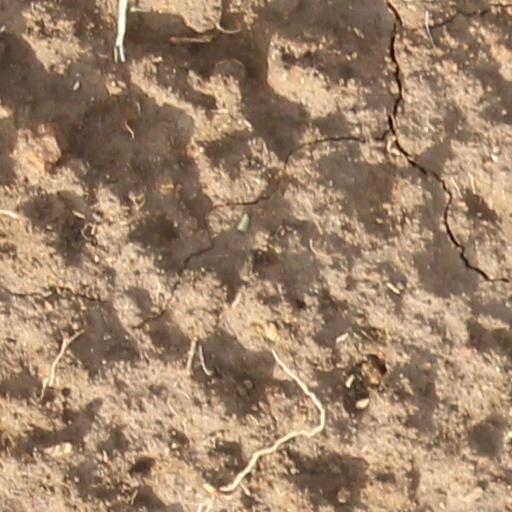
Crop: wheat